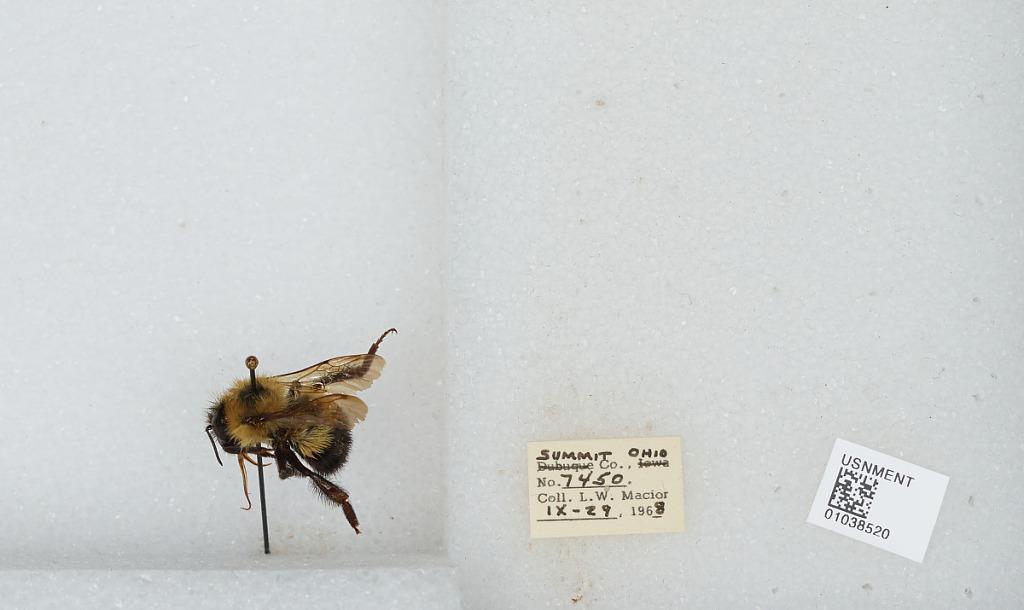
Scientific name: Bombus (Pyrobombus) vagans vagans Smith
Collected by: L. Macior
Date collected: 1968-9-29
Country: United States
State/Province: Ohio
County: Summit
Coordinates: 41.0917, -81.5594